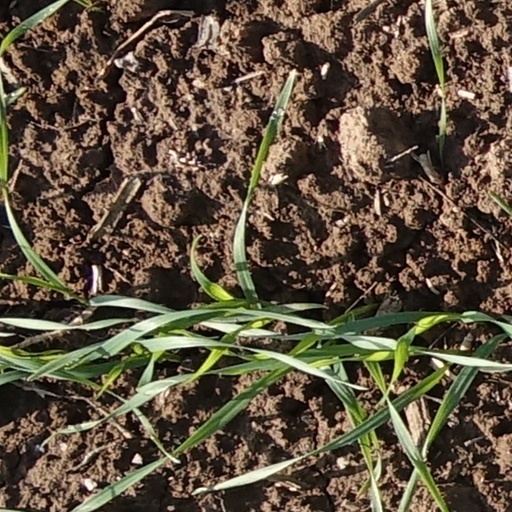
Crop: wheat